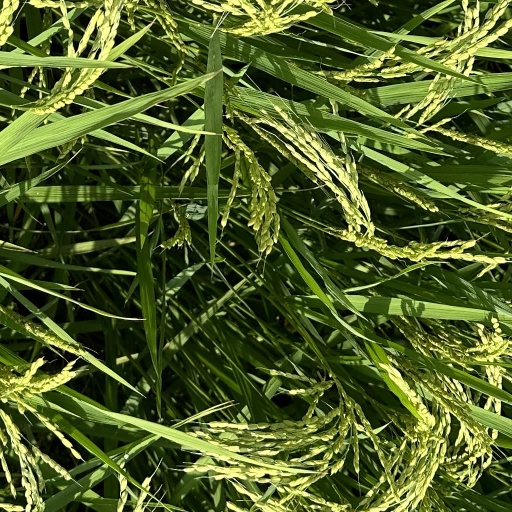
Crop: rice